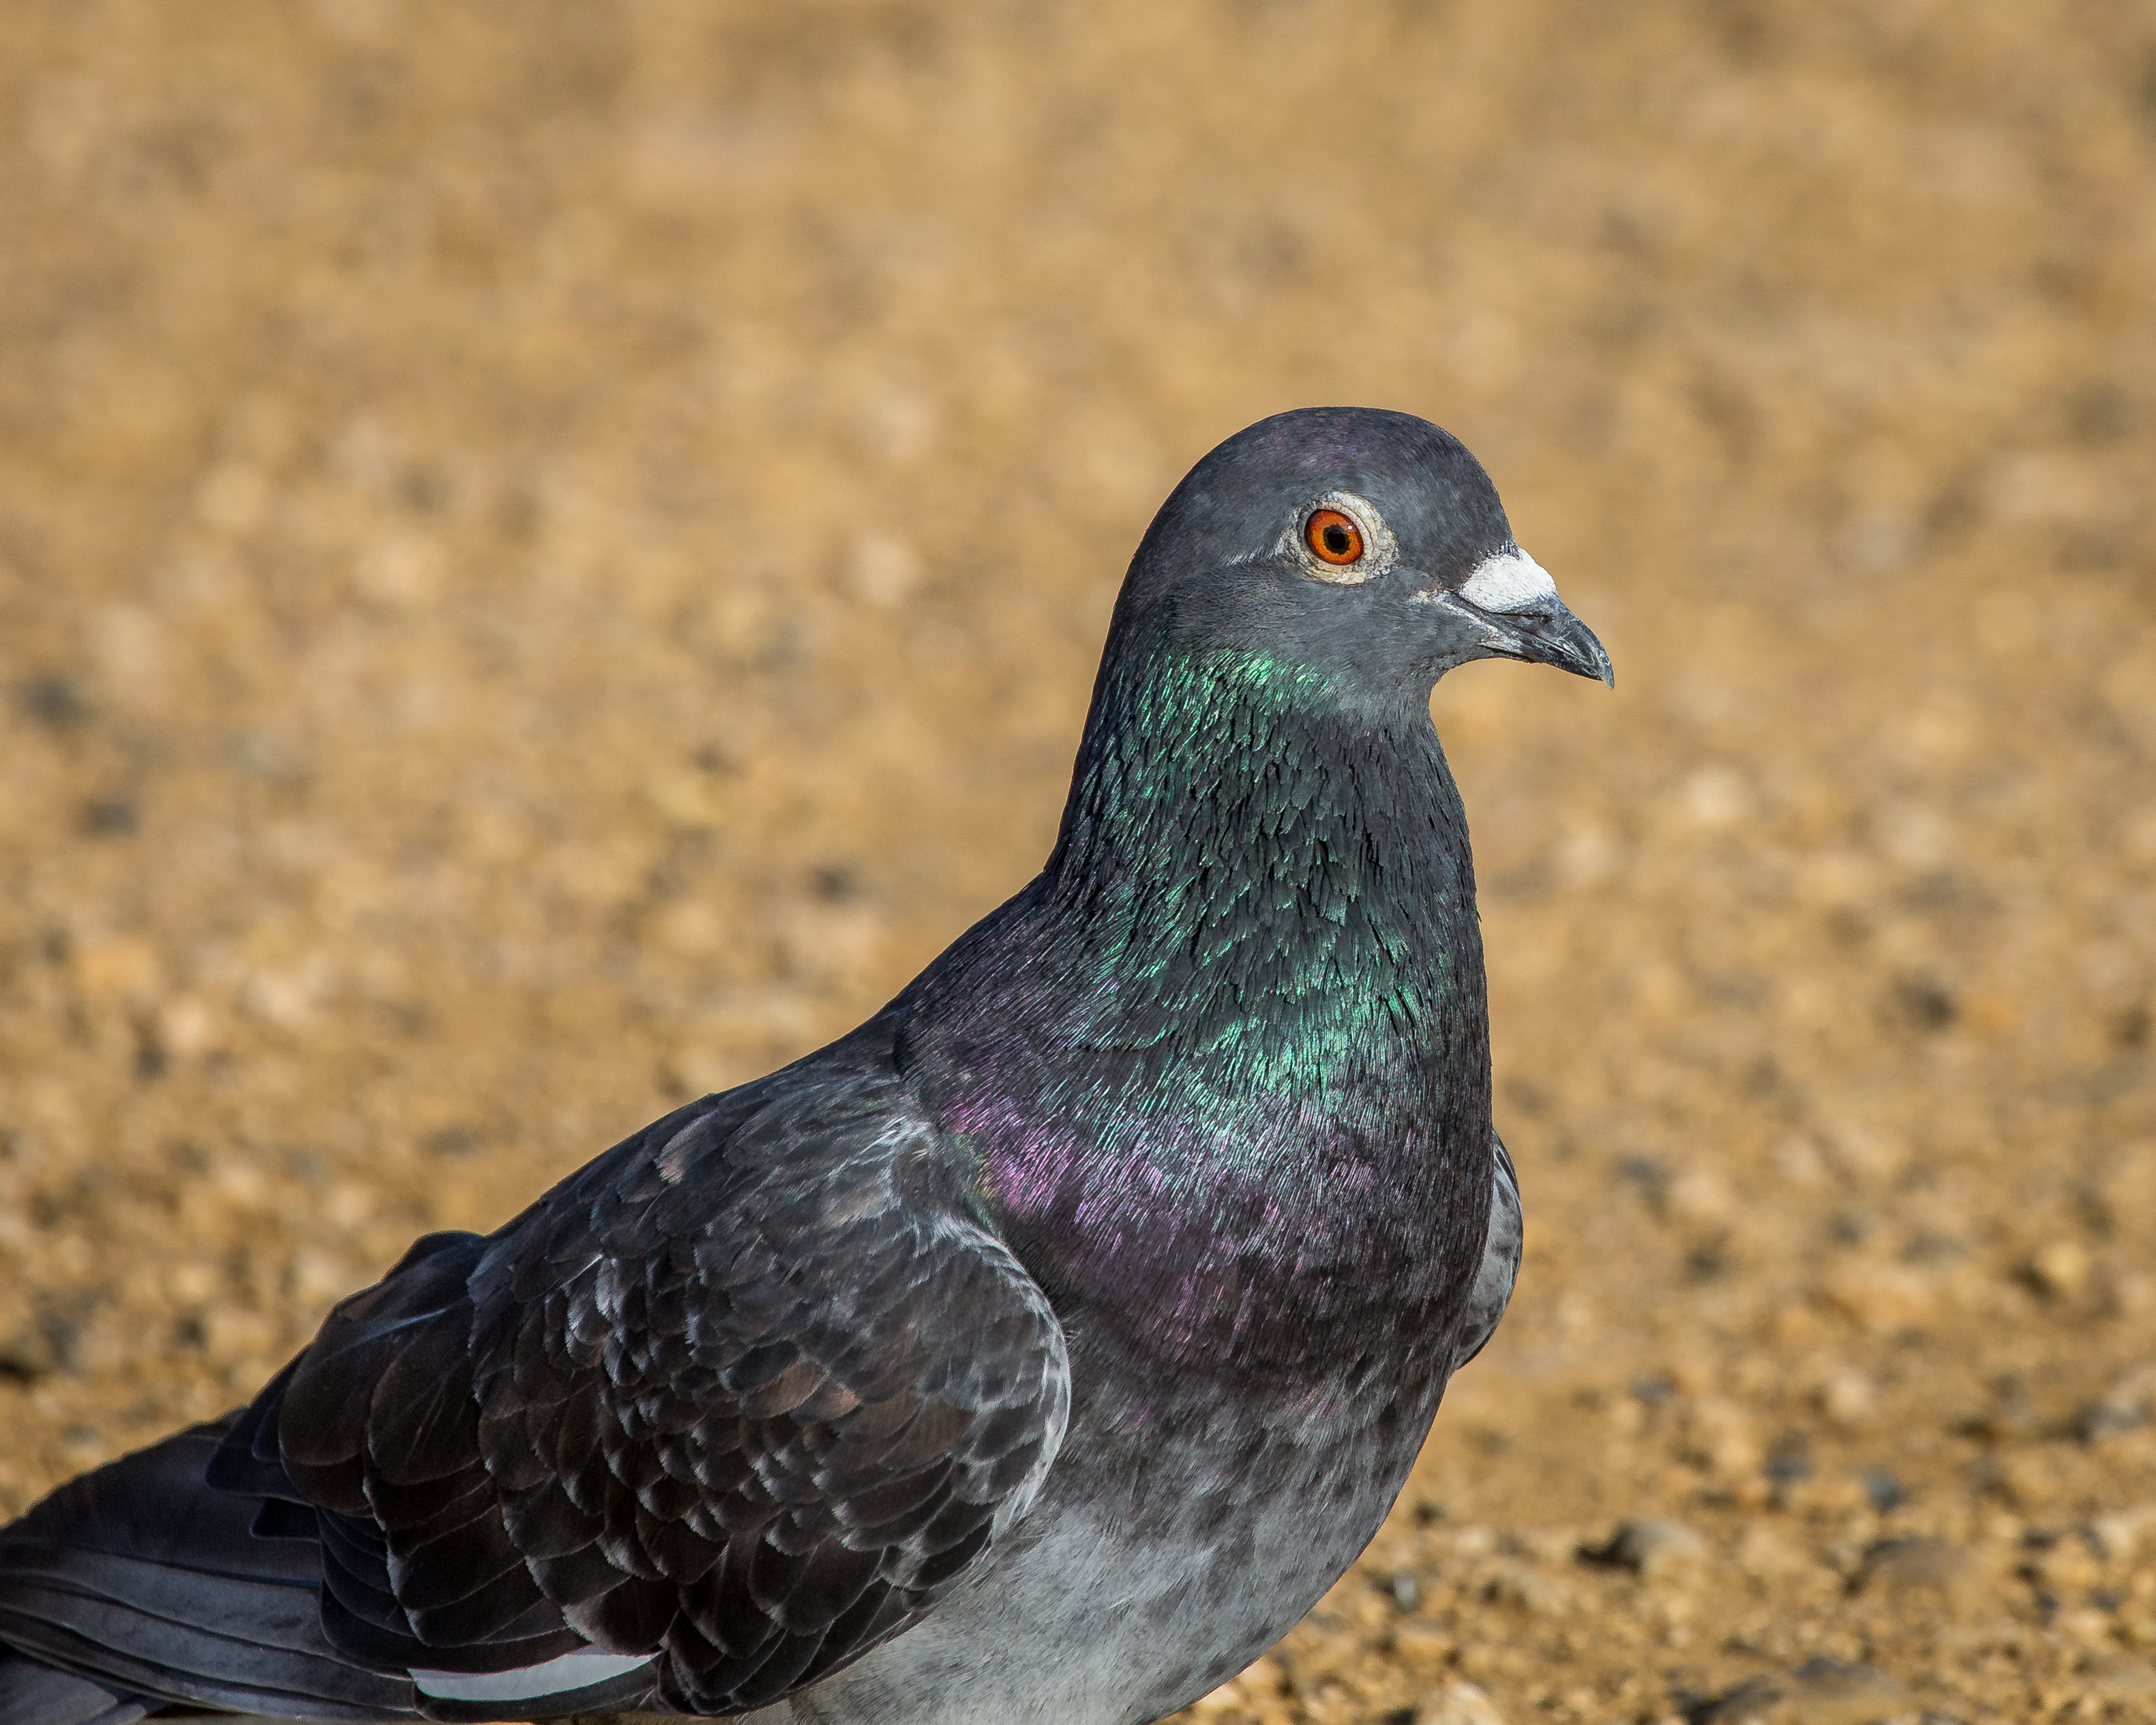
bird, wildlife, beak, fauna, close up, london, vertebrate, andymorffew, morffew, pharrell, feralpigeon, pharrellpigeon, coolpigeon, pigeons and doves, stock dove